Stefan Lazarević

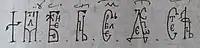
Signature of Despot Stefan.

The Despot, in that period, even though he was a vassal of the Ottoman sultans, didn't forsake his efforts to rid himself of the Ottoman domination, as evidenced by the letters he wrote to his subordinates in Hungary, the Byzantines, and deputies in the Republic of Venice, that in the case of the creation of a broader anti-Ottoman coalition, Serbia would join it. During the period of peace, Stefan had finished his monumental endowment Resava, with today's Despotovac. Its construction began in 1407 but was repeatedly interrupted by outbursts of the Ottoman Empire (1409, 1411–1413), that were finished in 1418.